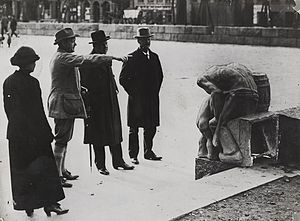
Blågårds Plads / Historie
Kai Nielsen på Blågårds Plads, hvor han skulle skabe 22 granitfigurer
Blågårds Plads ligger ved Blågårdsgade i den Den sorte firkant. Hele den forsænkede plads som er indrammet af en mur med 22 granitfigurer, er 30 x 50 meter lang og belagt med fliser. Stedet har en lang historie og har udviklet sig fra at være en græsmark, en slotshave, et jernstøberi til endeligt at være et rekreativt urbant område.